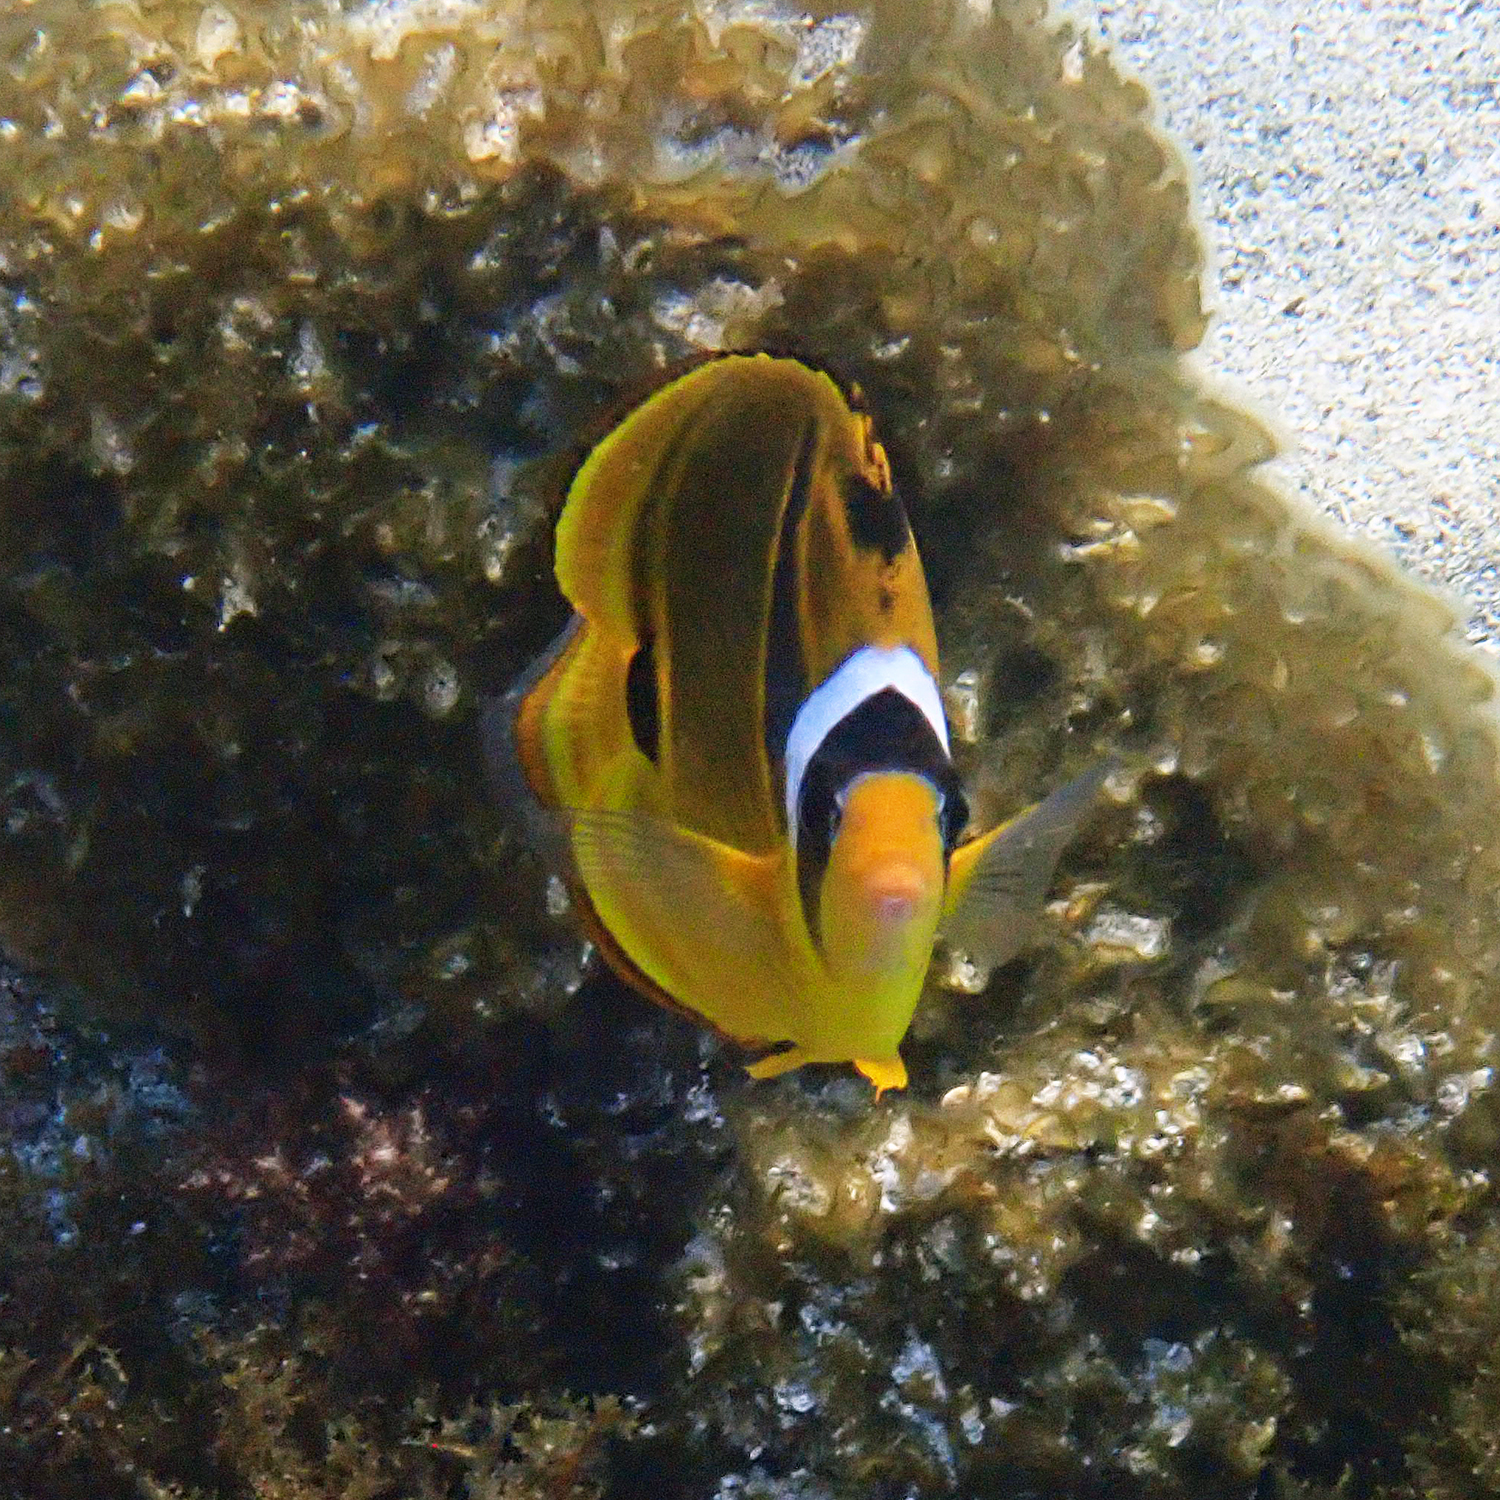
Chaetodon lunula (Raccoon Butterflyfish)